Mark Holland

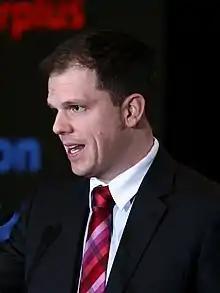
Holland in 2011

Mark Holland (born October 16, 1974) is a Canadian politician who served as Minister of Health from July 26, 2023 to March 14, 2025. A member of the Liberal Party, Holland represented Ajax in the House of Commons. He was first elected to parliament in 2004 and served until 2025 with the exception of four years after losing his seat in the 2011 election. He was returned to parliament in 2015. He served as Government House Leader from 2021 to 2023, and as Chief Government Whip from 2018 to 2021. Holland decided not to seek reelection in the 2025 Canadian federal election. He was succeeded as the MP for Ajax by Jennifer McKelvie and as health minister by Kamal Khera.